Willard InterContinental Washington

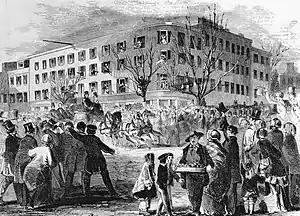
Franklin Pierce departs from Willard's Hotel for his inauguration, March 1853

The current hotel was founded by Henry Willard, a former chief steward on the steamer "Niagara" on the Hudson River, personally suggested by “Ogle” Tayloe's second wife, Miss Phoebe Warren, formerly of Troy, New York, in 1847; when he leased the six buildings, combined them into a single structure, and enlarged it into a four-story hotel he renamed Willard's Hotel. Willard purchased the hotel property from Ogle Tayloe in 1864, but a dispute over the purchase price and the form of payment (paper currency or gold coin) led to a major equity lawsuit that ended up in the Supreme Court of the United States. The Supreme Court split the difference in "Willard v. Tayloe." 75 U.S. 557 (1869): The purchase price would remain the same, but Willard must pay in gold coin (which had not depreciated in value the way paper currency had).